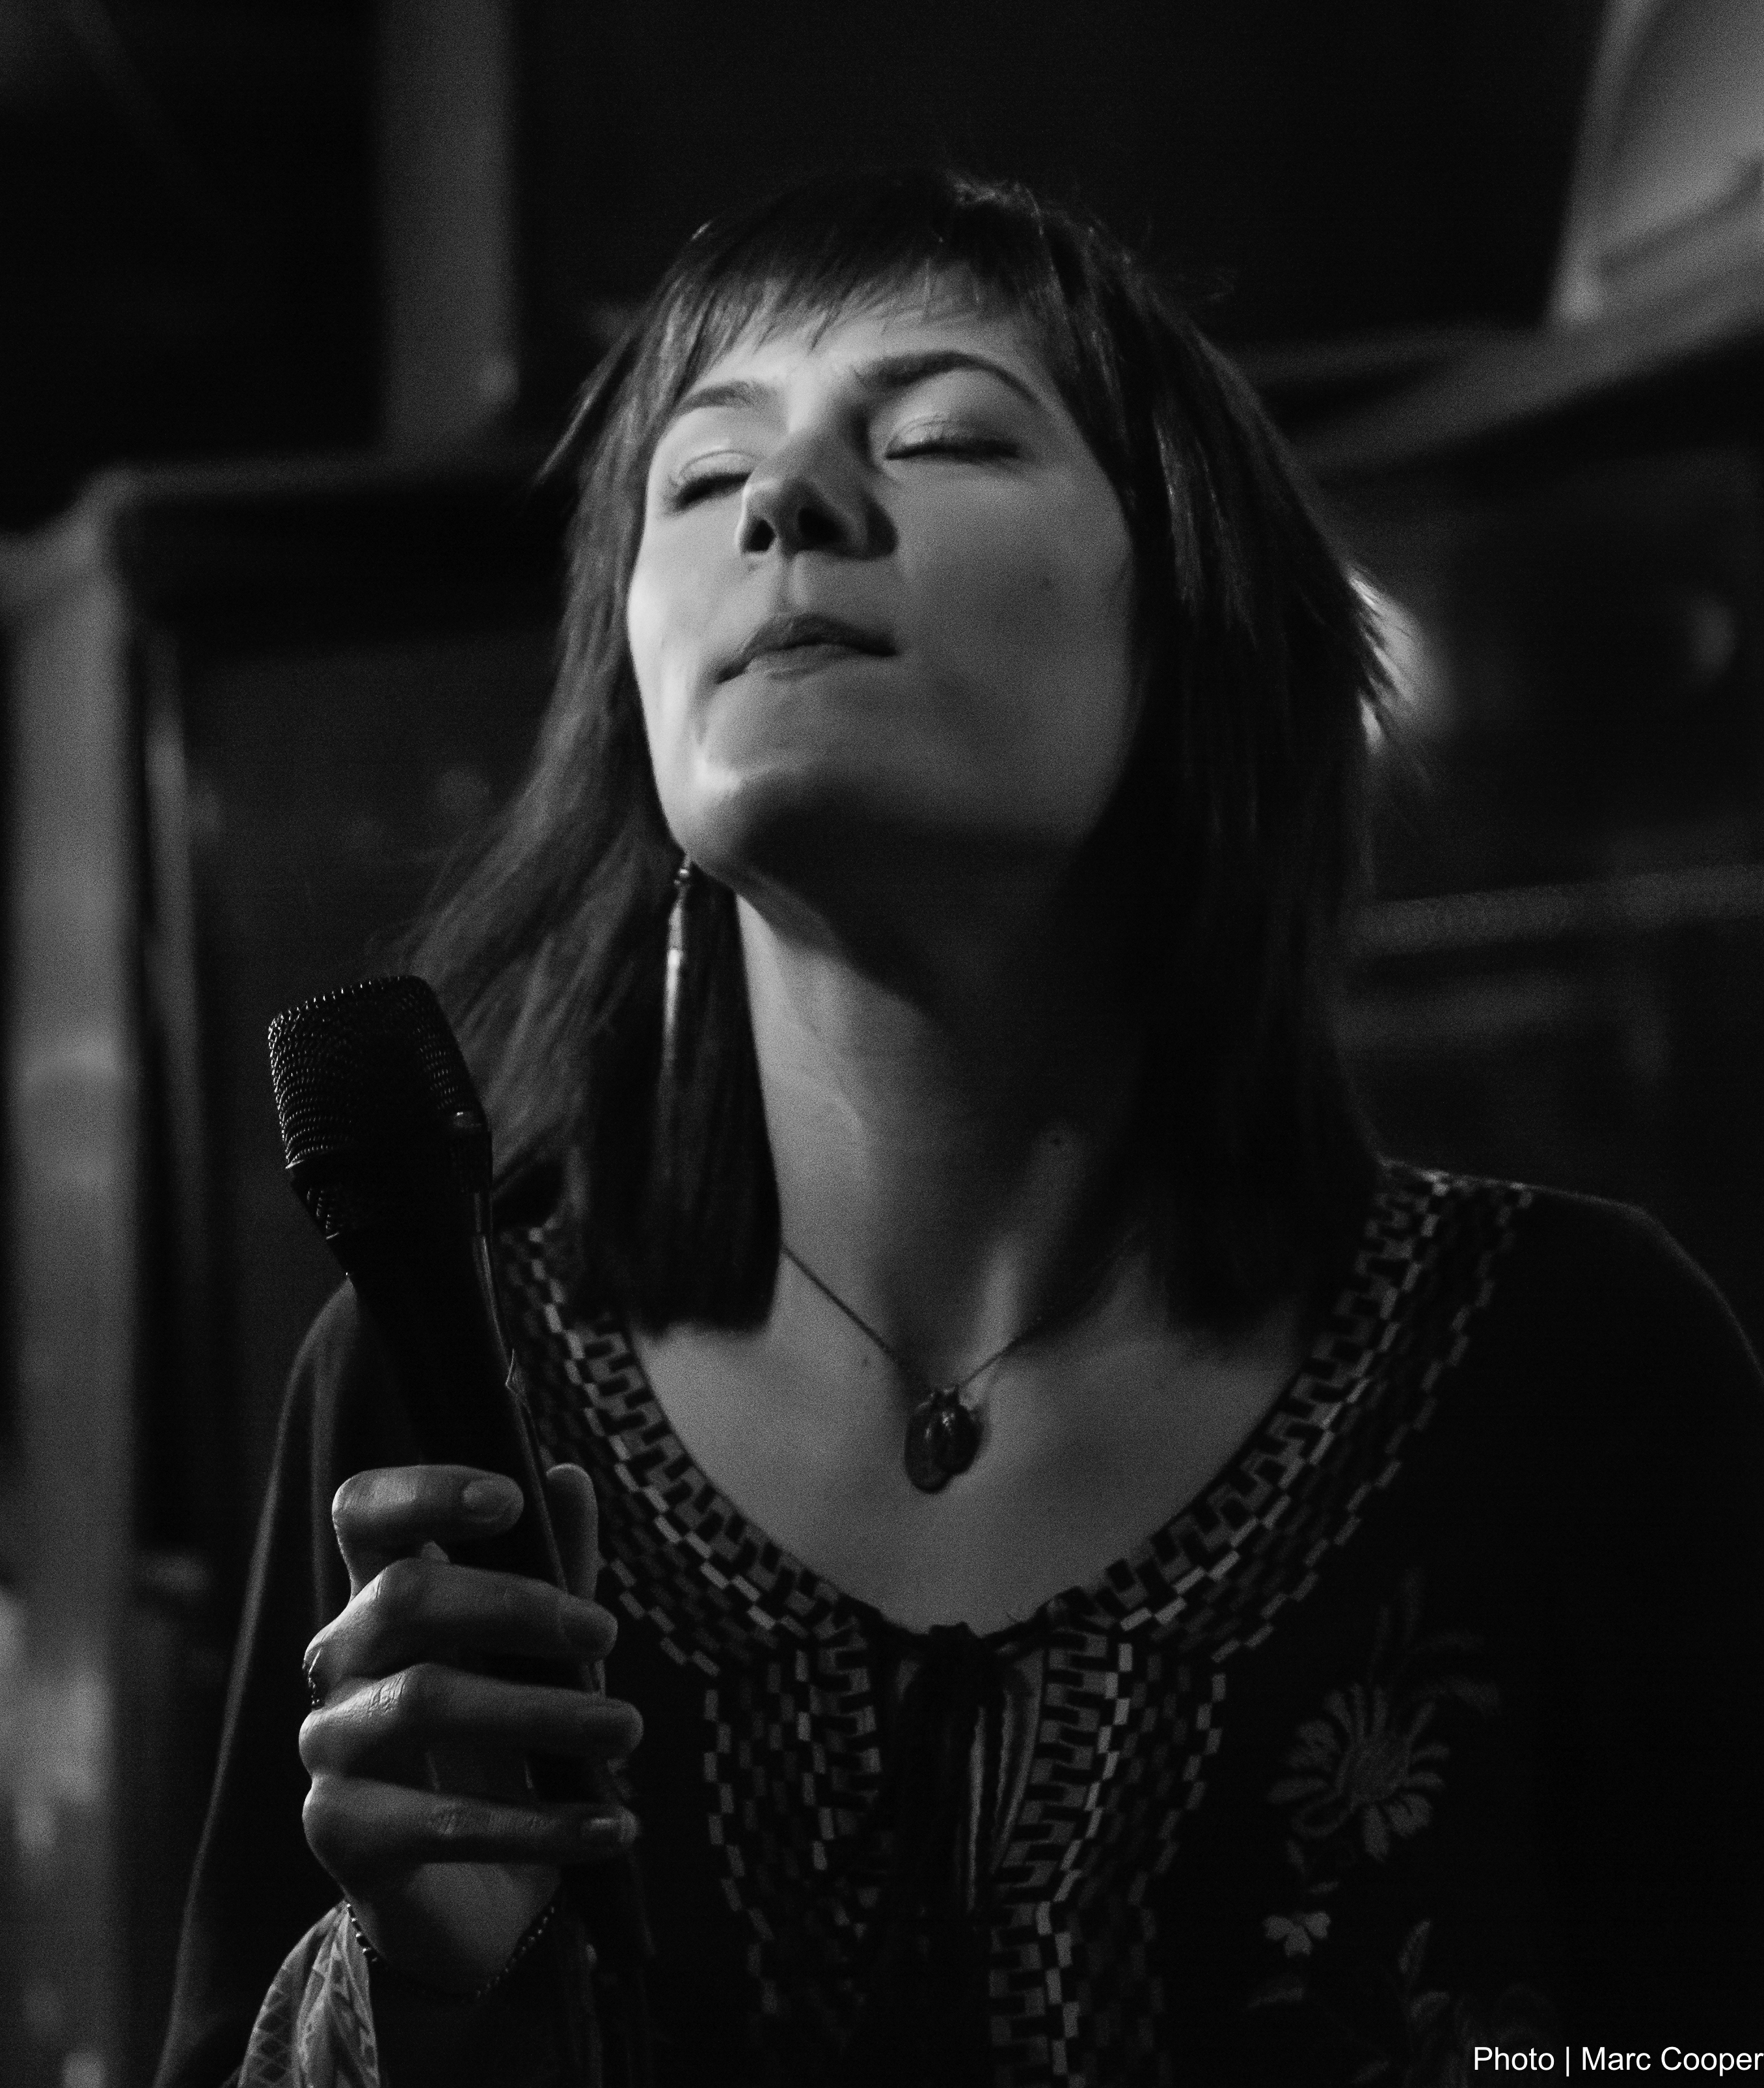
person, black and white, night, photography, singer, portrait, model, darkness, fashion, black, monochrome, lady, blues, women, singing, beauty, cadillac, mauisugarmillsaloon, mauisugarmill, zack, monday, partycadillac, vocalists, saraniemietz, photo shoot, monochrome photography, portrait photography, film noir, goth subculture